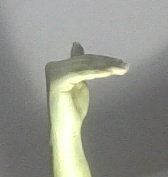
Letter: khaa